Cantonese culture

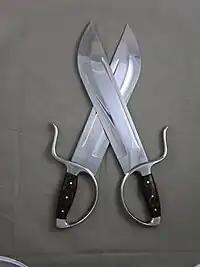
Butterfly sword is a popular weapon among practitioners of Cantonese kung fu schools.

"Yum cha" is a subculture within Cantonese food culture. While it can be found in some other Han Chinese groups, it is far more prevalent among Cantonese people, and also overseas Chinese, historically most of whom have been of Cantonese ancestry. It has a specific set of terminologies among Cantonese. For instance, "to invite someone to go yum cha" is basically a way of expressing friendship. Traditionally, Cantonese could go yum cha whether in the morning, afternoon, or evening. Morning tea is typically dominated by the elderly, although many younger people often accompany their grandparents for morning tea as a way of showing respect and affection. Cantonese teahouses also have a set of food specifically designed for morning tea. Afternoon tea is similar in most aspects, except it is more common for entire families to go yum cha at this hour. Evening tea tends to attract large gatherings – and the foods ordered at such hours also tend to be more sophisticated.